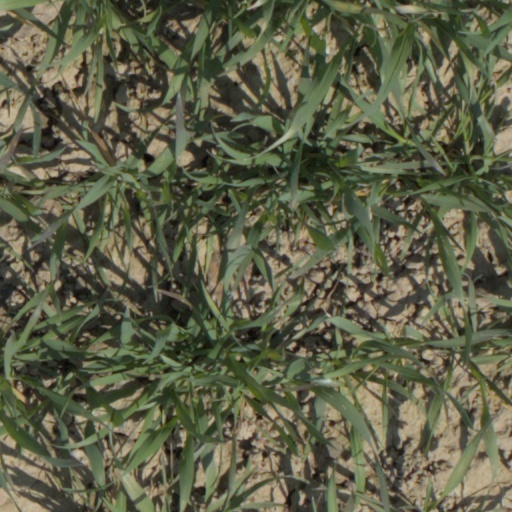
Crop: wheat